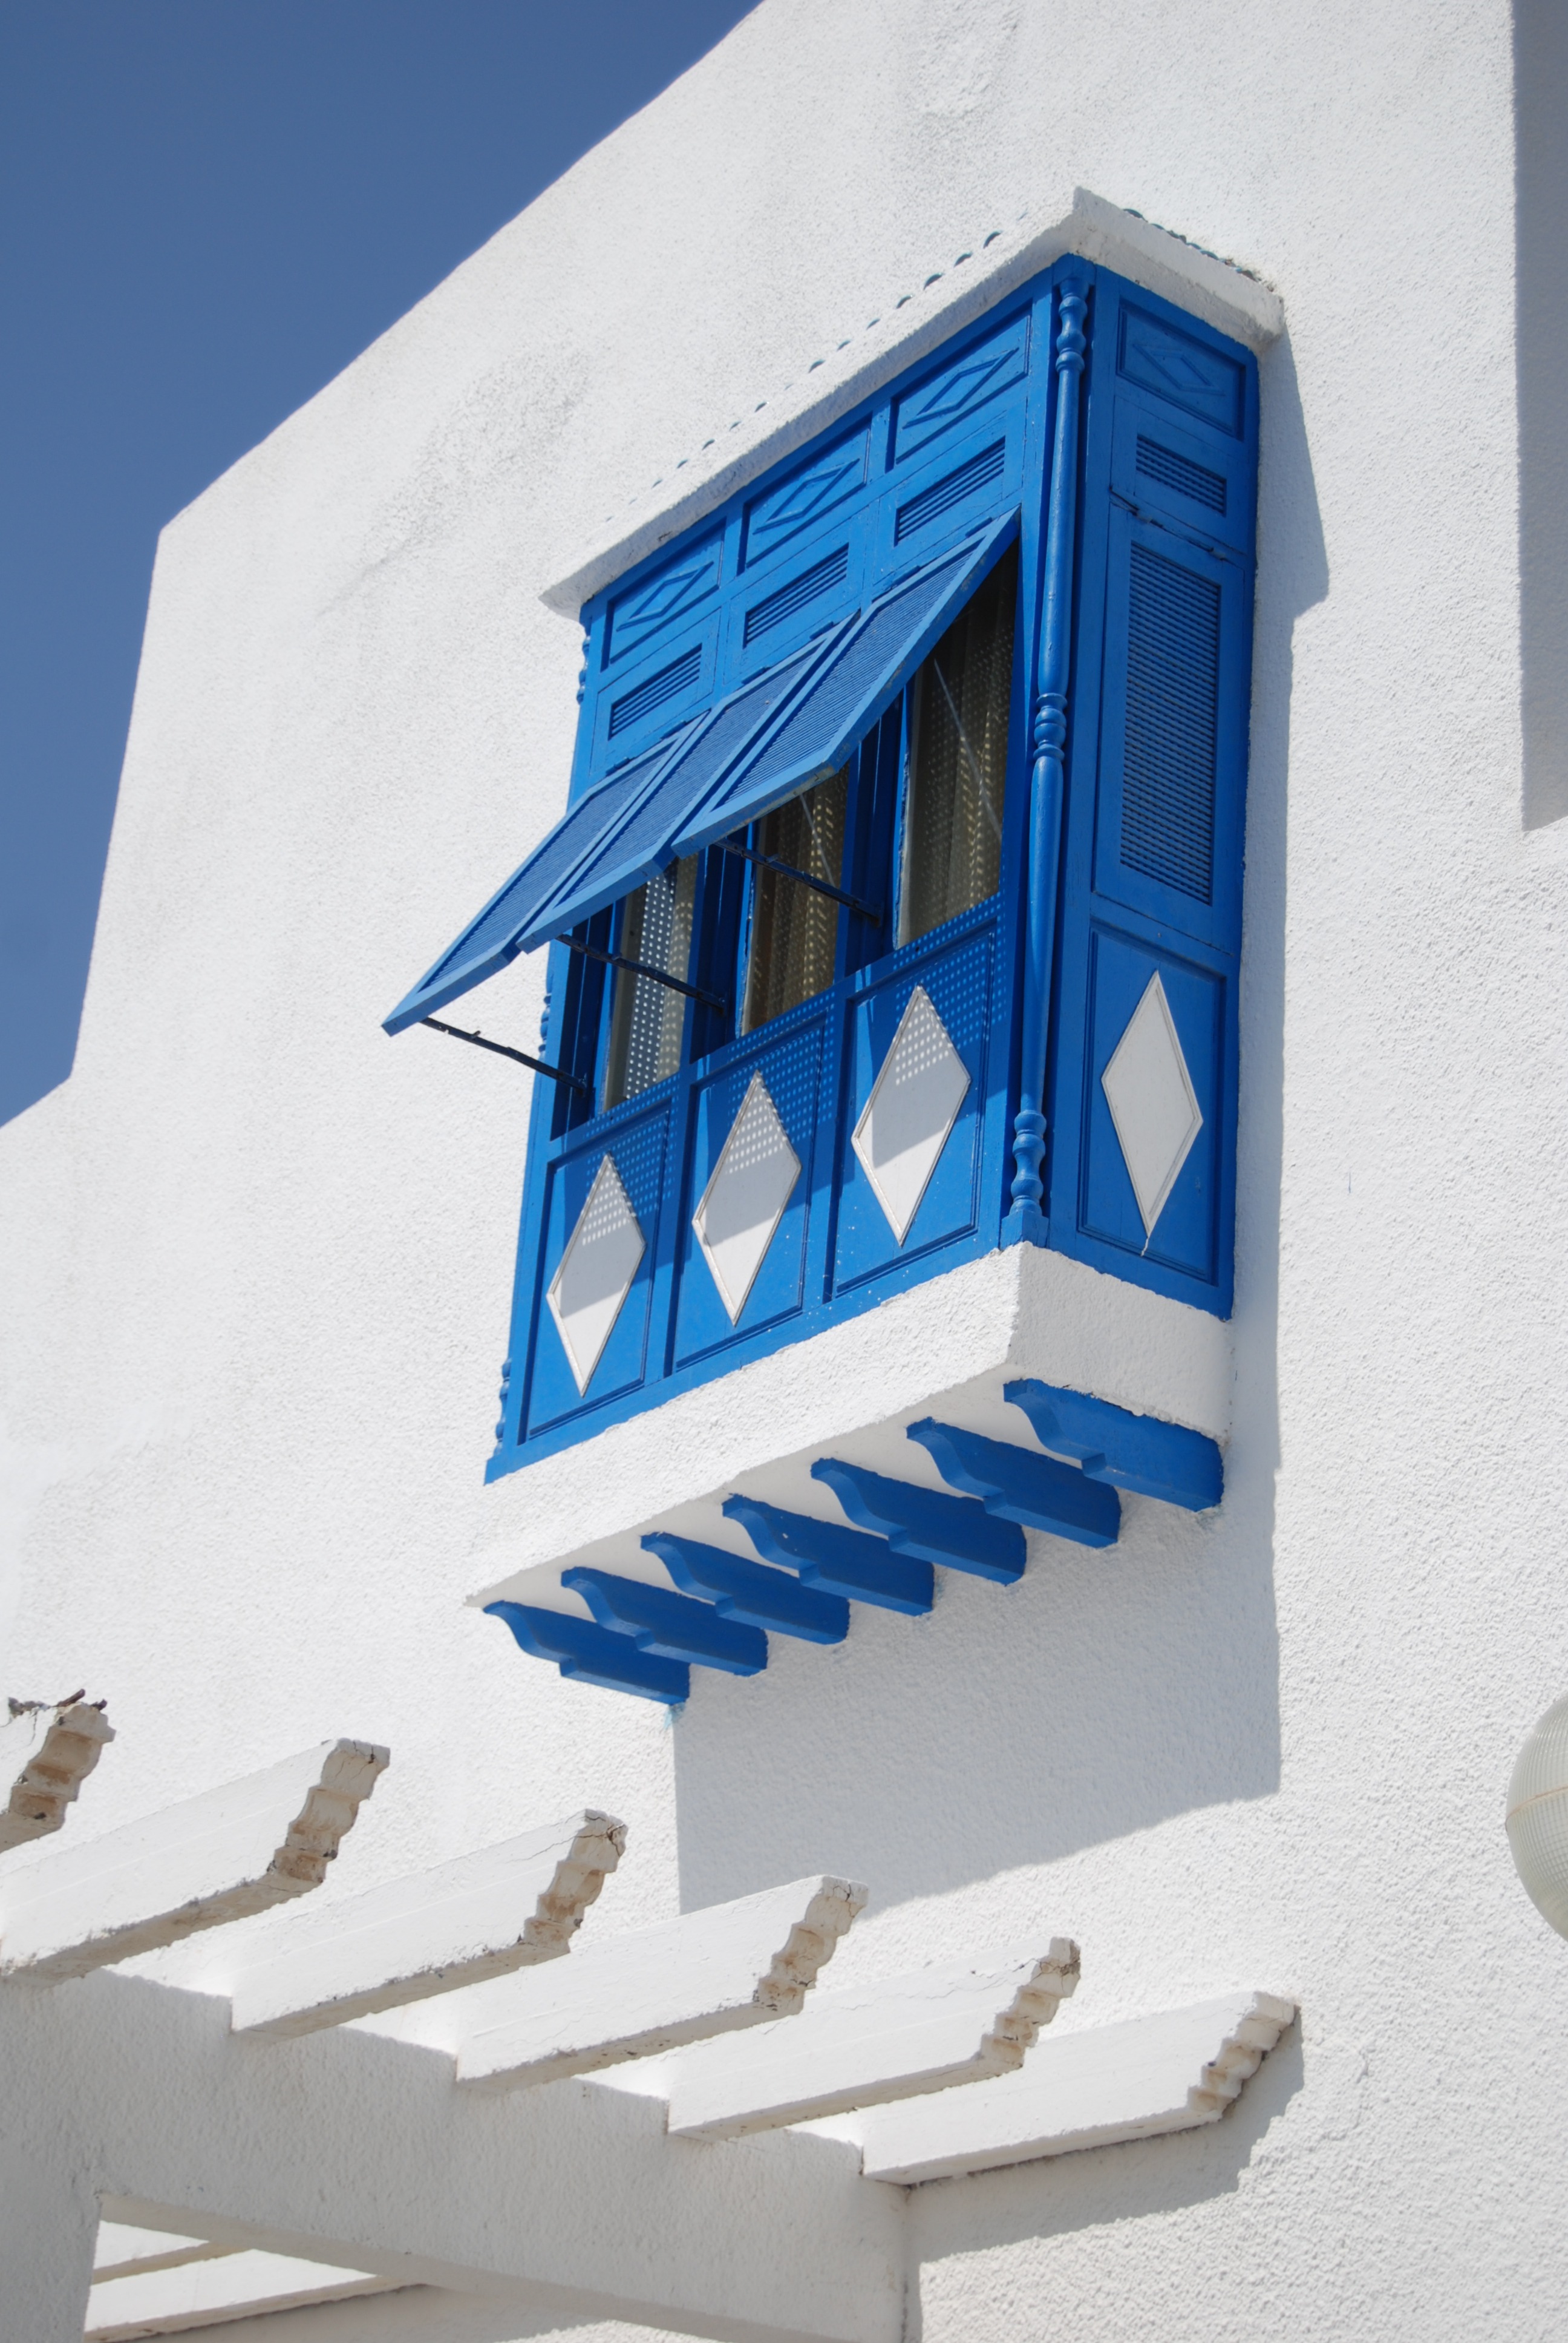
architecture, white, house, window, building, wall, balcony, color, facade, blue, arabic, tunisia